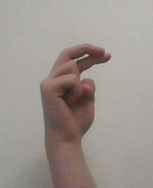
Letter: zay